Millennium Park

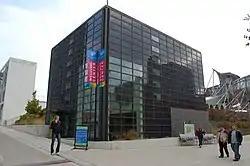
The Northwest Exelon Pavilion is Millennium Park's Welcome Center.

The Exelon Pavilions are a set of four solar energy-generating structures in Millennium Park. The pavilions provide sufficient energy to power the equivalent of 14 Energy star-rated energy-efficient houses in Chicago. The pavilions were designed in January 2001 and construction began in January 2004. The Southeast and Southwest Exelon Pavilions (jointly the South Exelon Pavilions) along Madison Street were completed and opened in July 2004, and flank the Lurie Garden. The Northeast and Northwest Exelon Pavilions (jointly the North Exelon Pavilions) flank the Harris Theater along Randolph Street and were completed in November 2004, with a grand opening on April 30, 2005. Besides producing energy, three of the four pavilions provide access to the park's underground parking garages and the fourth serves as the park's welcome center. Exelon, a company that generates the electricity transmitted by its subsidiary Commonwealth Edison, donated approximately $6 million for the pavilions.